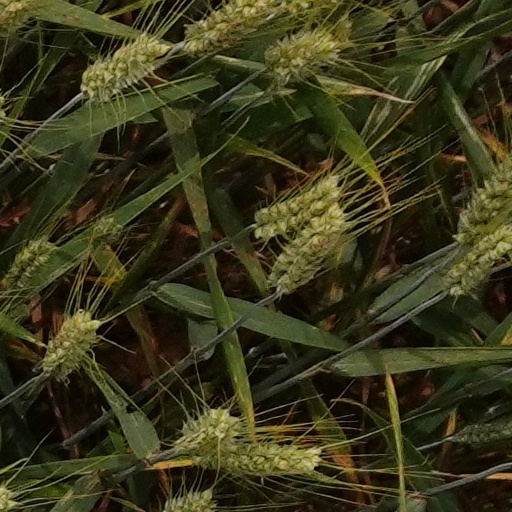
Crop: wheat